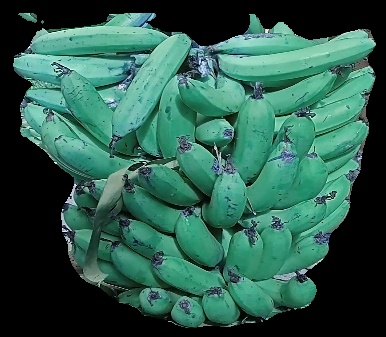
Variety: pachbale
Grade: grade3